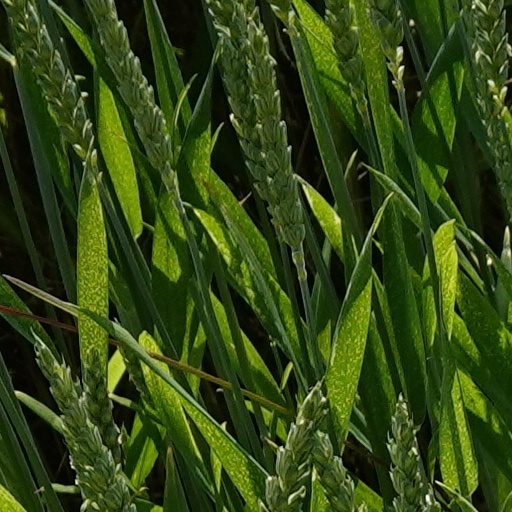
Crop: wheat